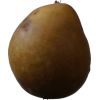
Label: Pear 3